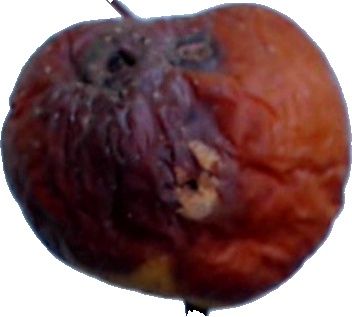
Label: apple_rotten_1